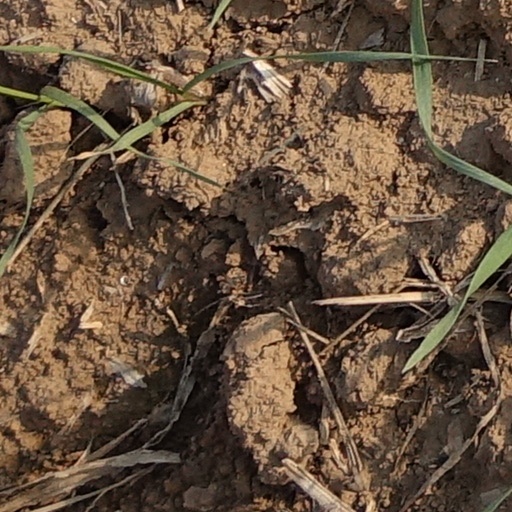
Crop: wheat